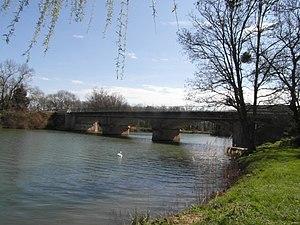
Le pont sur la Seille à Cuisery
Cuisery est une commune française située dans le département de Saône-et-Loire en région Bourgogne-Franche-Comté.
L'expression Bresse bourguignonne désigne la partie de la Bresse qui s'étend en Saône-et-Loire. C'est, avec la Bresse jurassienne et la Bresse savoyarde l'une des trois parties de la plaine.
La Seille est une rivière française qui coule dans les départements de l'Ain du Jura et de Saône-et-Loire, en régions Bourgogne-Franche-Comté et Auvergne-Rhône-Alpes. Née dans le Jura, elle est un affluent de la Saône, rejoignant celle-ci sur le territoire de la commune de La Truchère, en Saône-et-Loire.